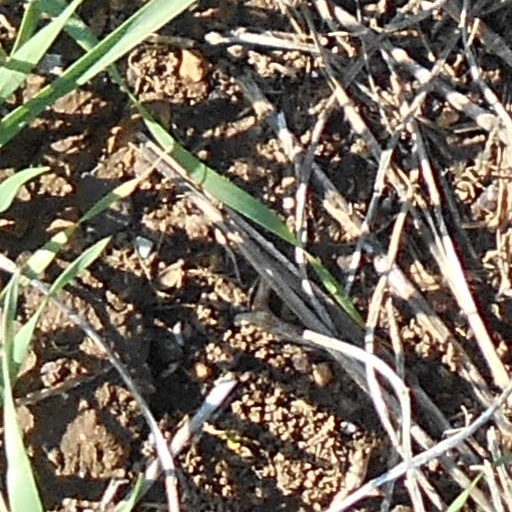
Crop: wheat